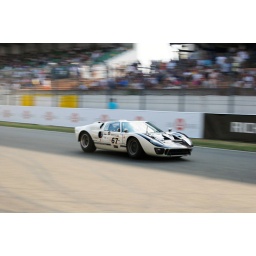
2010 9-11 JulyThe most important historic car event in the world. Around 8.000 club's cars and 500 track's cars.